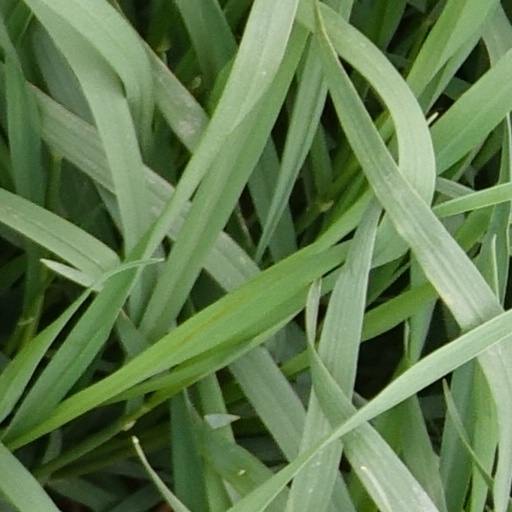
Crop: wheat